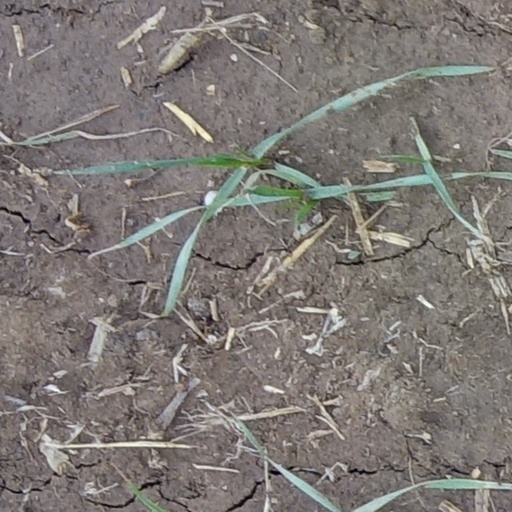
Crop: wheat